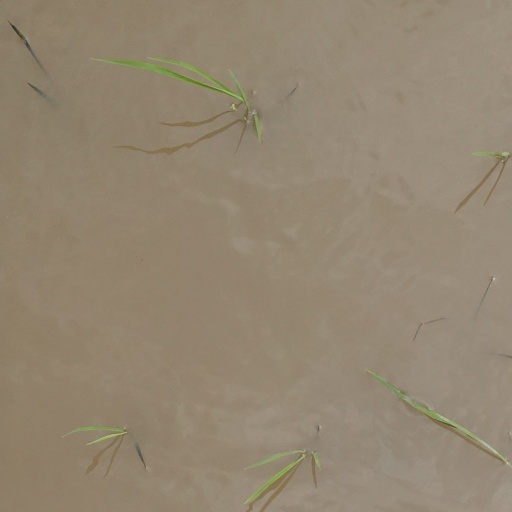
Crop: rice